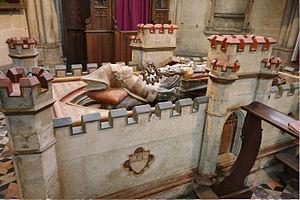
Philippe de Heinsberg fut, sous le nom de Philippe Iᵉʳ, archevêque de Cologne et archichancelier de Germanie et d’Italie de 1167 à 1191, puis à partir de 1180 duc de Westphalie et d’Engern.